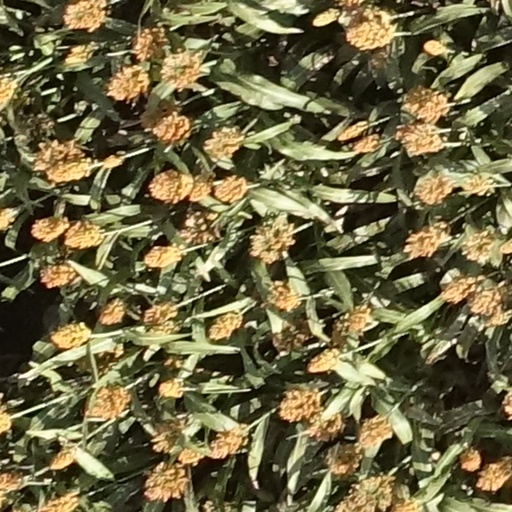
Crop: sorghum